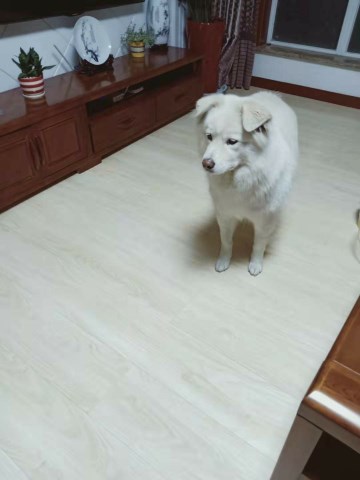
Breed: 2192-n000088-Samoyed